Hestercombe Gardens

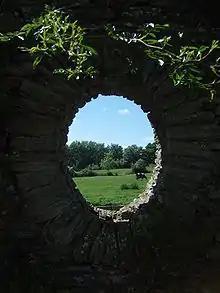
Oval recess in a wall overlooking the surrounding landscape

Edward Lutyens held exclusive responsibility for the construction planning, architectural facets of the formal garden, and the selection and use of the building elements and materials required for it. The manor house was not included, thus he planned the garden with a perspective away from the house. Lutyens incorporated Hestercombe House's natural surroundings and, most importantly, the view of the southwest English countryside that was available to him in order to achieve this goal. The garden is intended to be perceived by the visitor as a diversely created area.